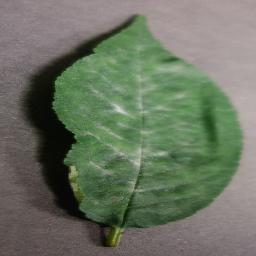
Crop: cherry
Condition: (including_sour)_powdery_mildew